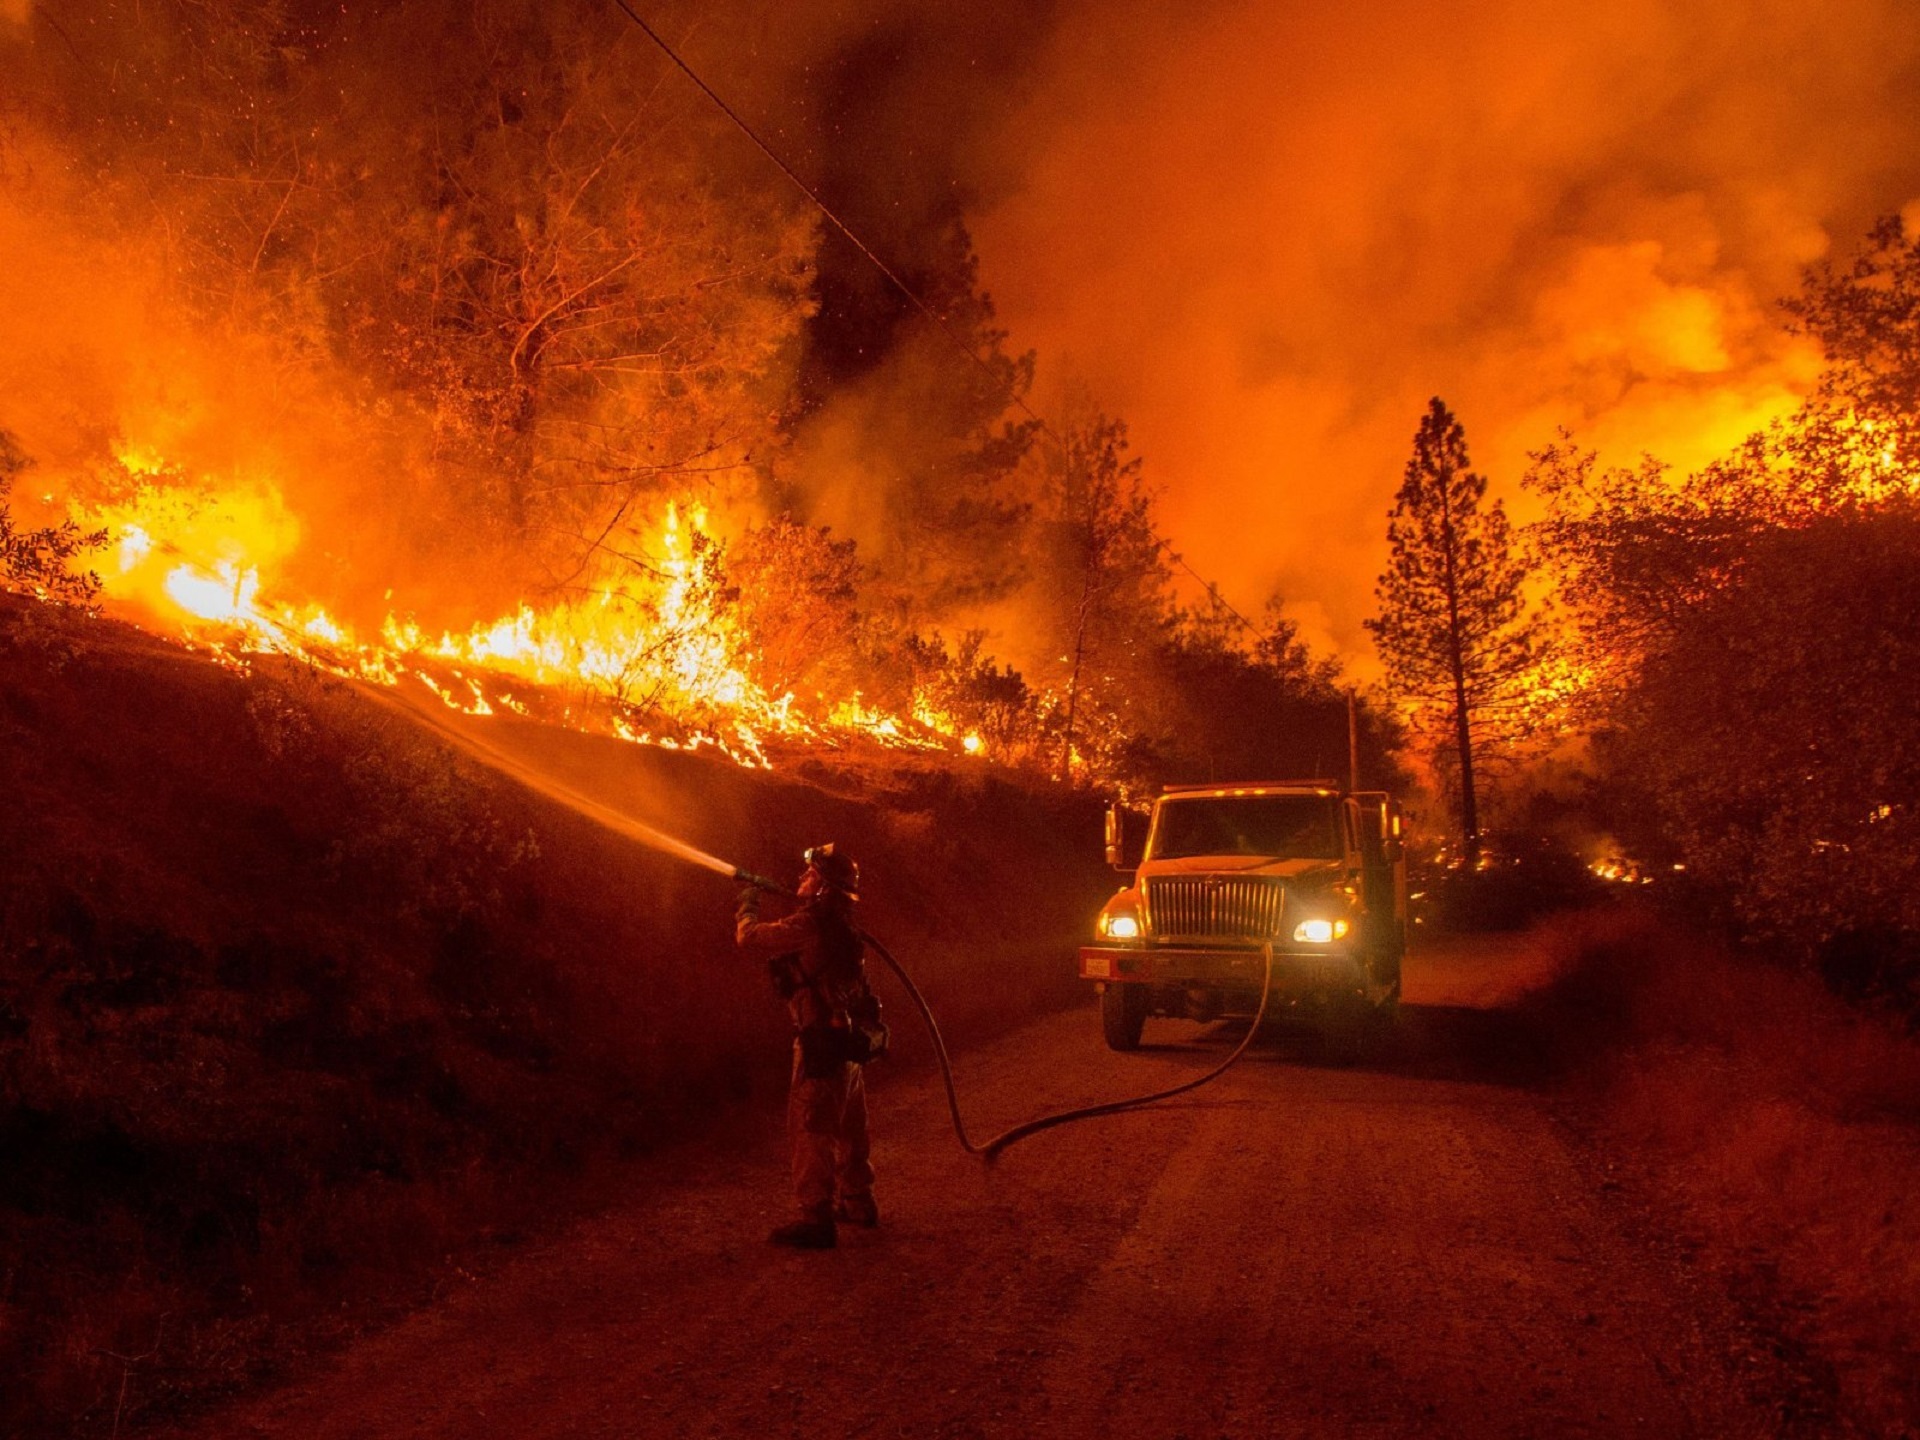
water, forest, wilderness, road, night, smoke, truck, fire, heat, fire engine, burning, hot, hose, flames, blazing, dangerous, wildfire, firemen, geological phenomenon